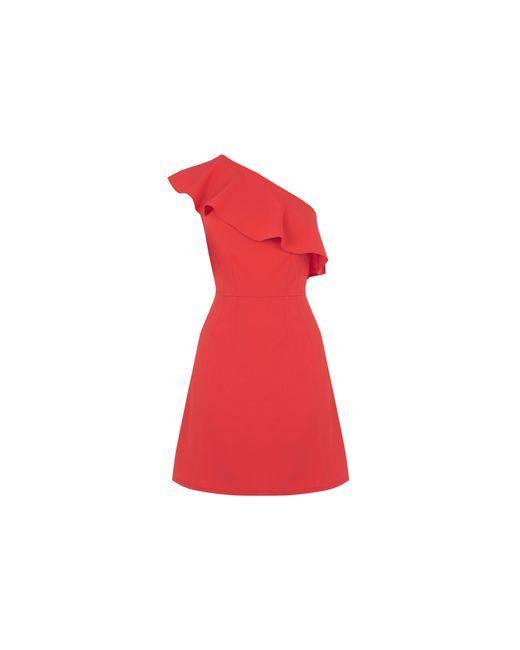
Schlichtes rotes diagonales ärmelloses Kleid für Frauen